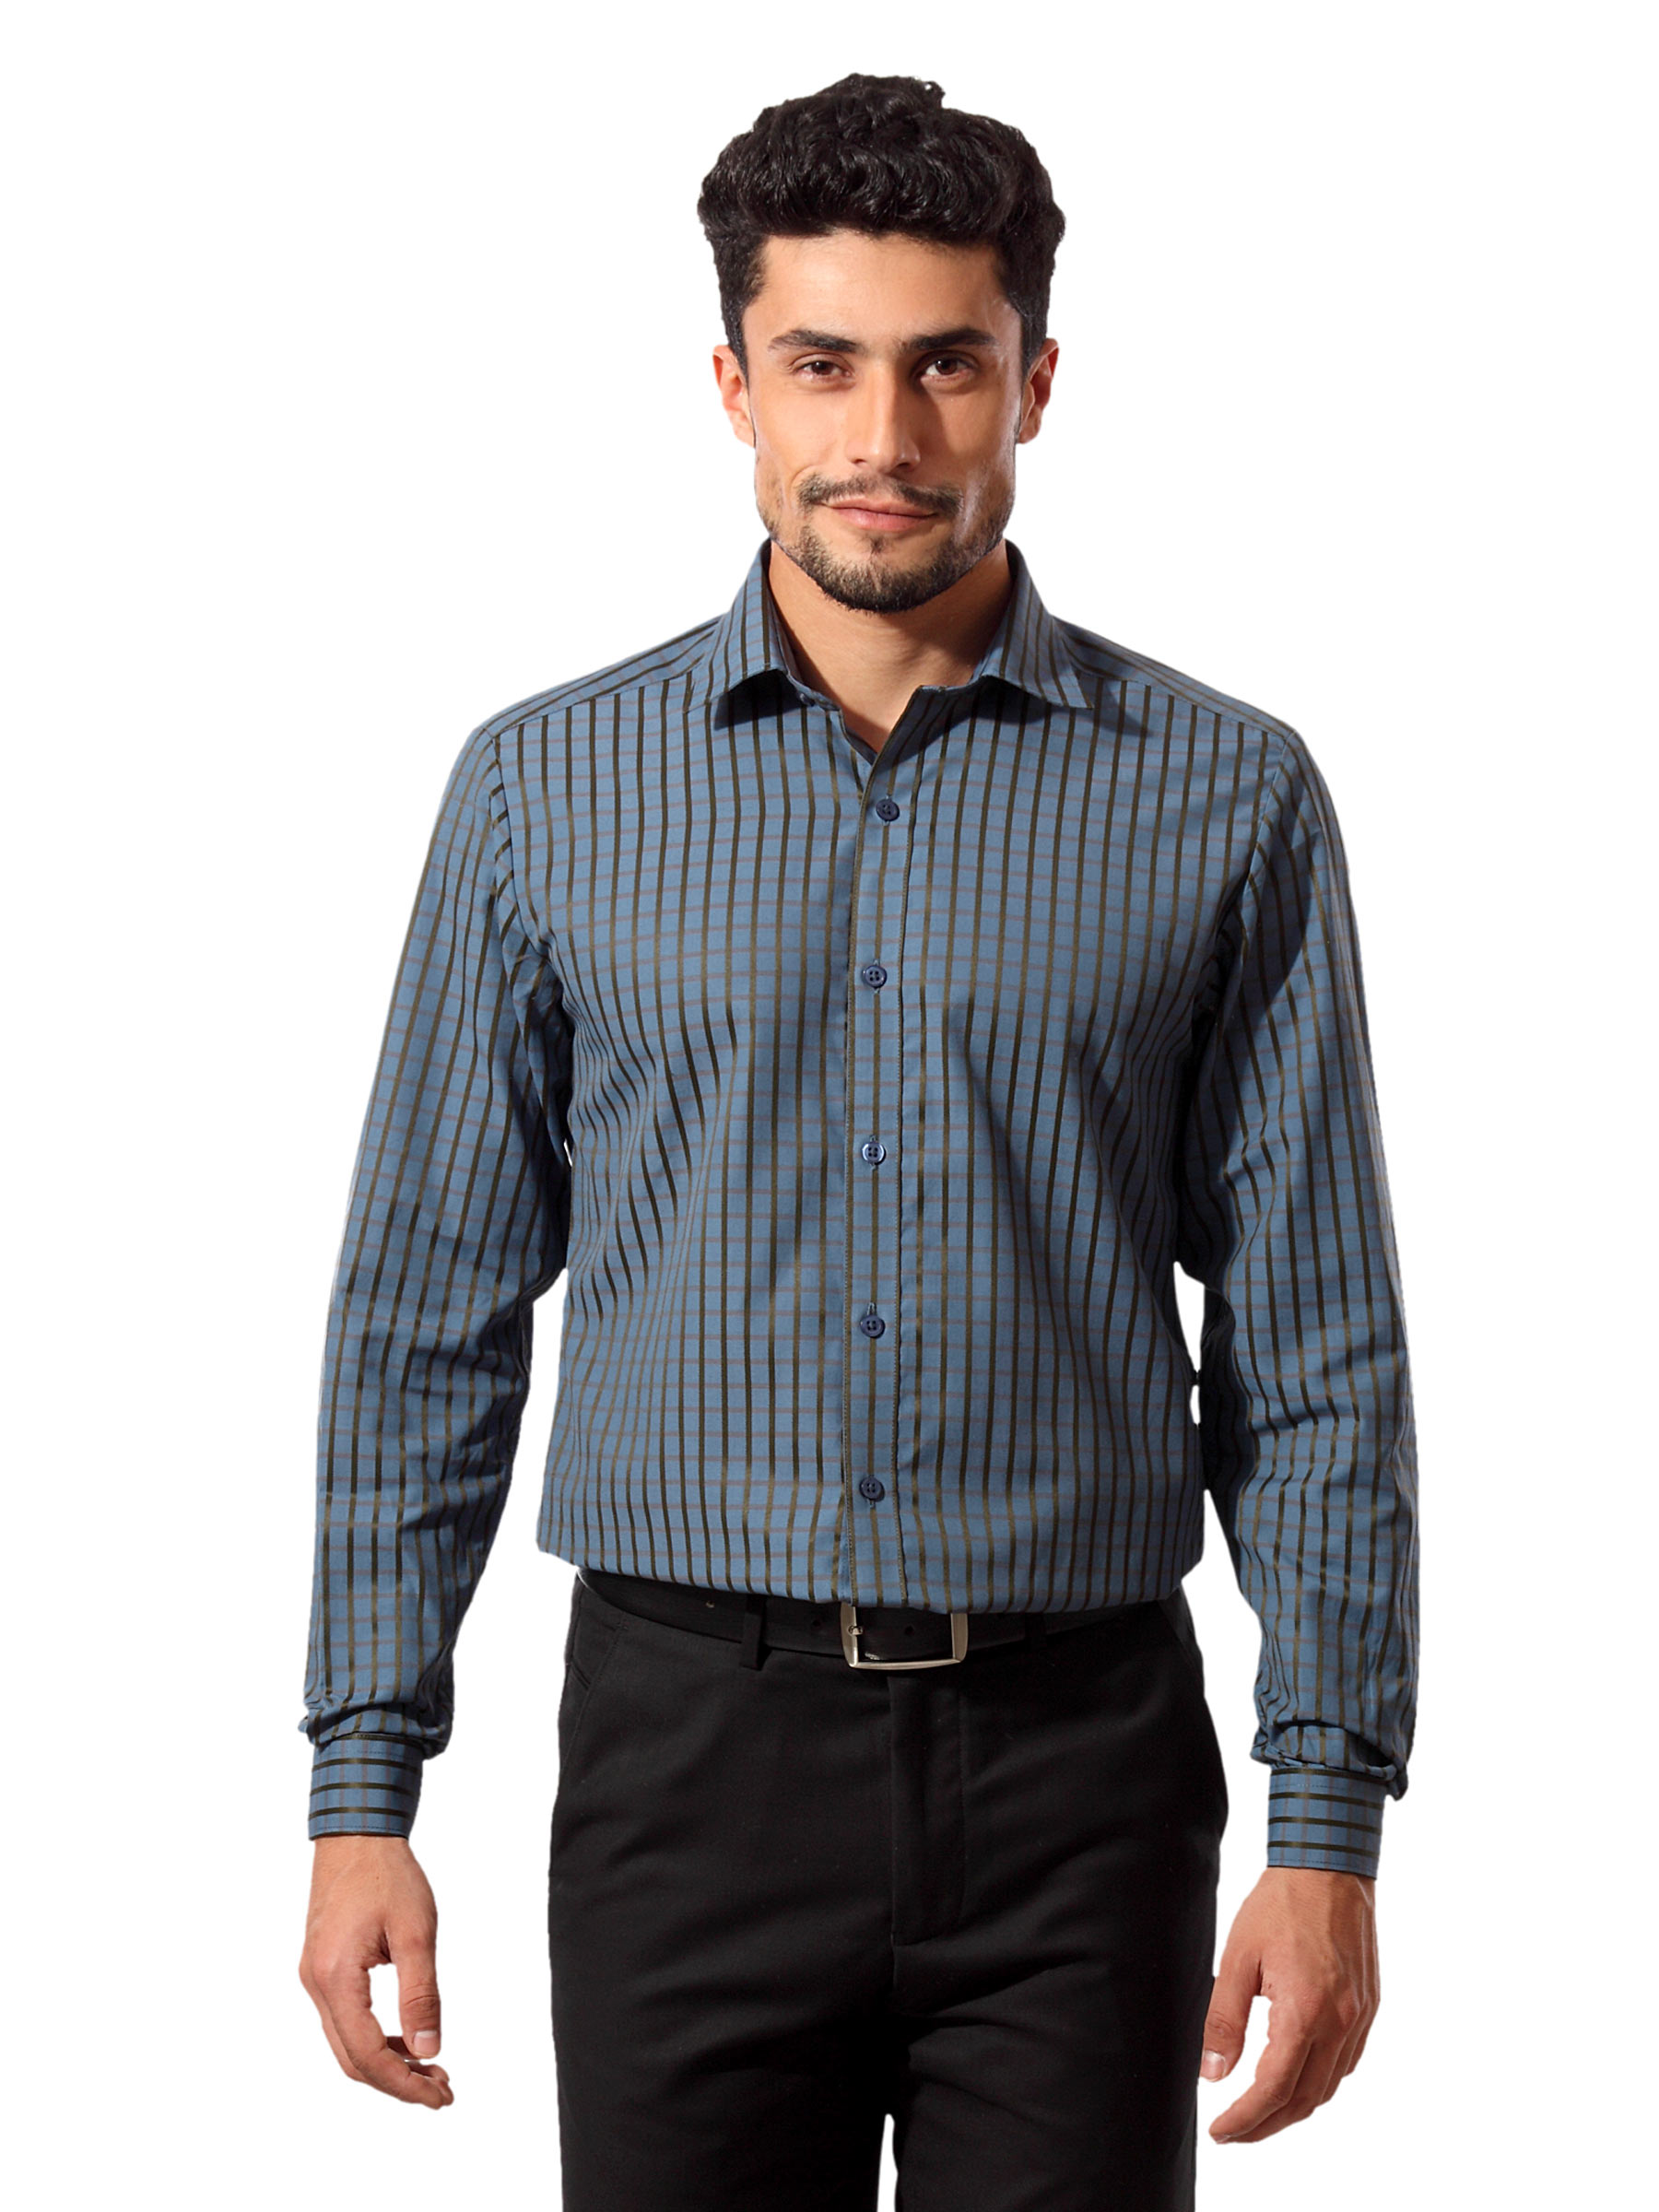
John Players Men Satin Stripes Blue Shirt
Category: Apparel / Topwear / Shirts
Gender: Men
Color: Blue
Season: Summer 2012
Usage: Casual